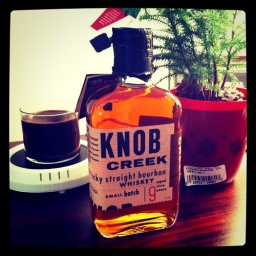
I got this bottle of Knob Creek Kentucky Straight Bourbon Whiskey in the white elephant gift exchange at work